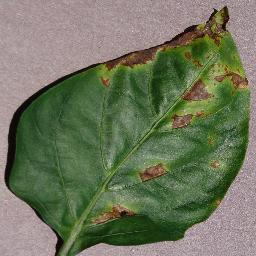
Label: Pepper,_bell___Bacterial_spot